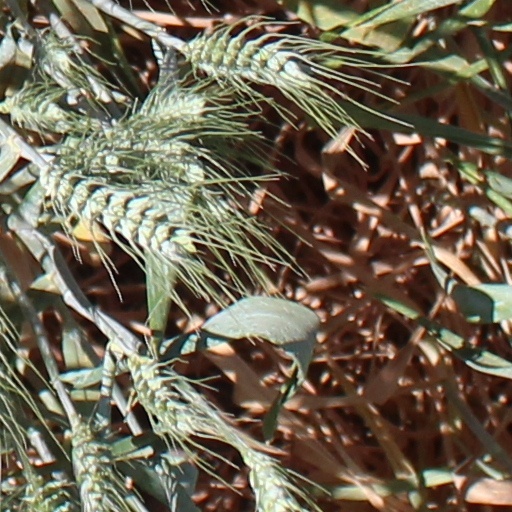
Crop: wheat